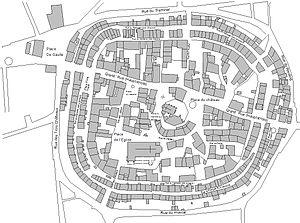
Eguisheim est une commune française située dans le département du Haut-Rhin, en région Grand Est.